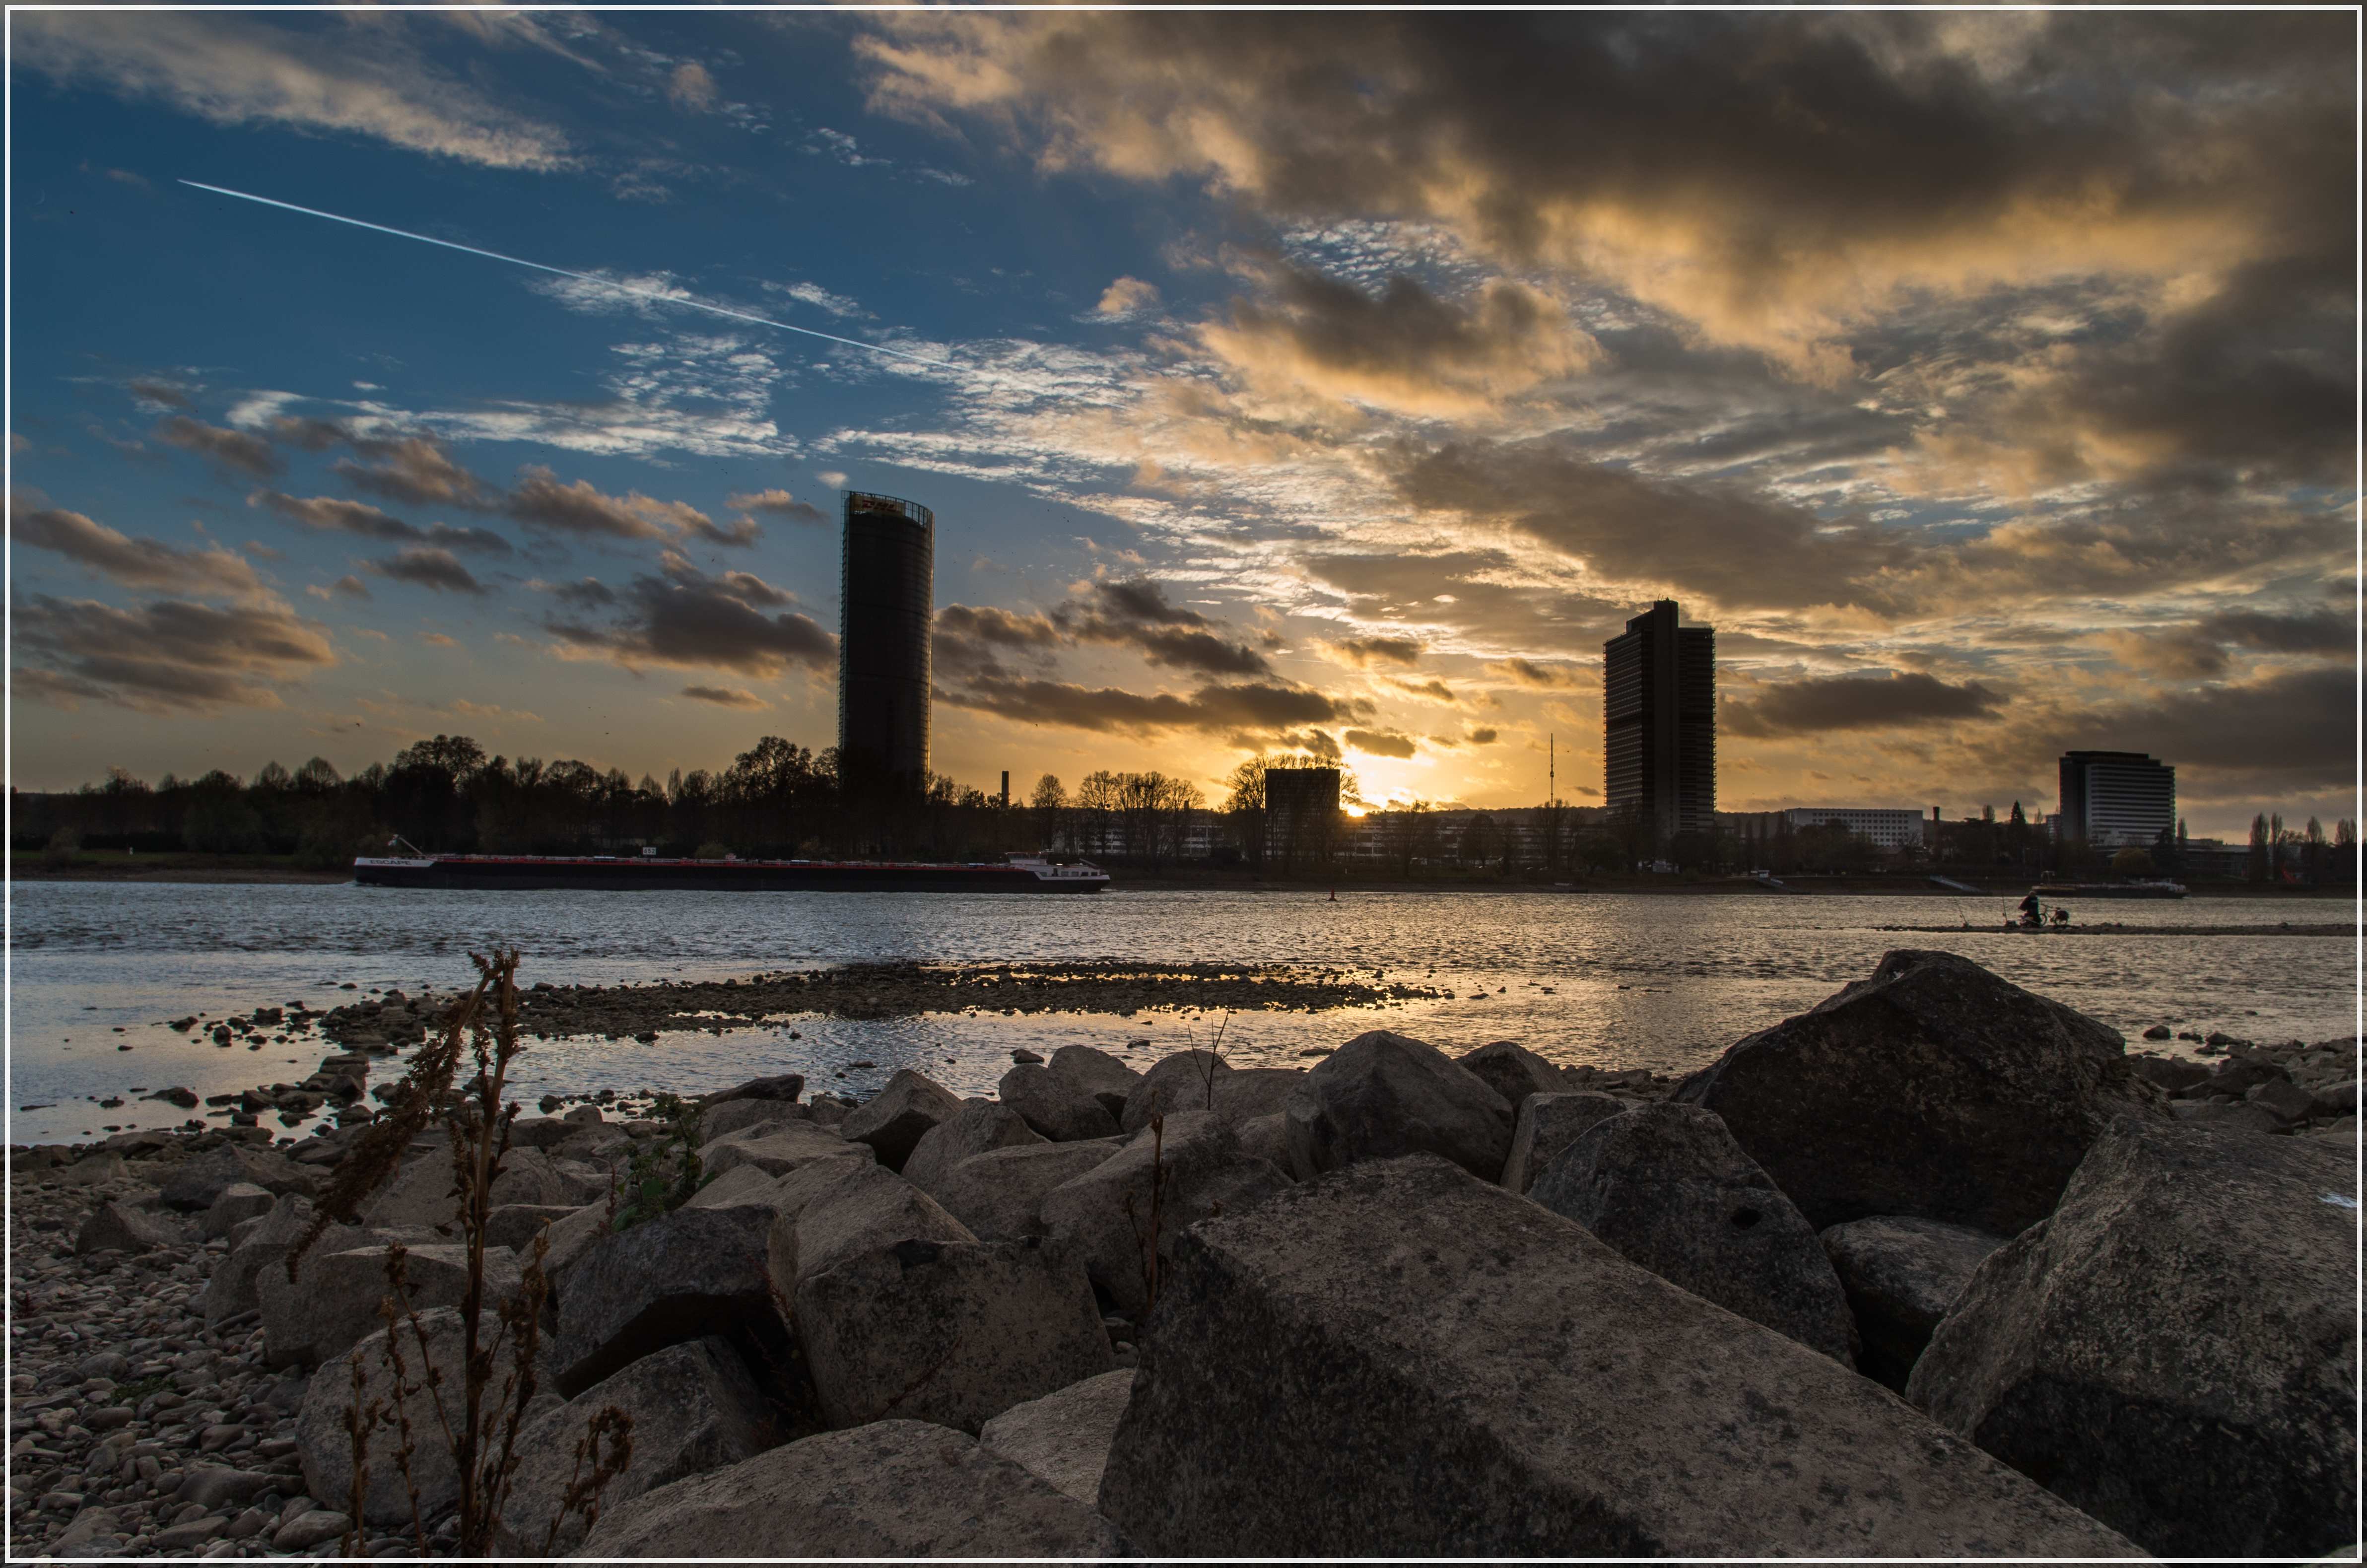
sea, coast, ocean, horizon, cloud, lighthouse, sky, sunrise, sunset, skyline, morning, shore, dawn, cityscape, dusk, evening, reflection, tower, bay, landmark, sonnenuntergang, pentax, sundown, breakwater, rhine, bonn, k30, rhein, rheinland